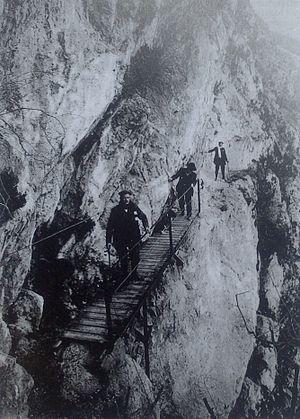
La passerelle du chemin romain au Néron (document ancien)
Saint-Martin-le-Vinoux est une commune française située dans le département de l'Isère, en région Auvergne-Rhône-Alpes.
Le Néron est un sommet du département français de l'Isère culminant à 1 299 mètres d'altitude dans le massif de la Chartreuse, dans les Alpes. Parfois appelé Casque du Néron au XIXᵉ siècle en raison de sa forme, son nom signifierait littéralement « le noir » et n'a de rapport ni avec l'empereur romain ni avec l'existence d'un poste antique à vocation de vigie et de refuge dans sa partie méridionale. La montagne a la forme d'une coque de bateau renversée avec une arête principale orientée du nord au sud très prononcée et se compose essentiellement de calcaire urgonien. Son exposition lui vaut de posséder notamment une flore méditerranéenne, bien que celle-ci ait été fragilisée par l'incendie de l'été 2003 qui a ravagé toute sa partie supérieure. La montagne fait d'ailleurs partie du parc naturel régional de Chartreuse.